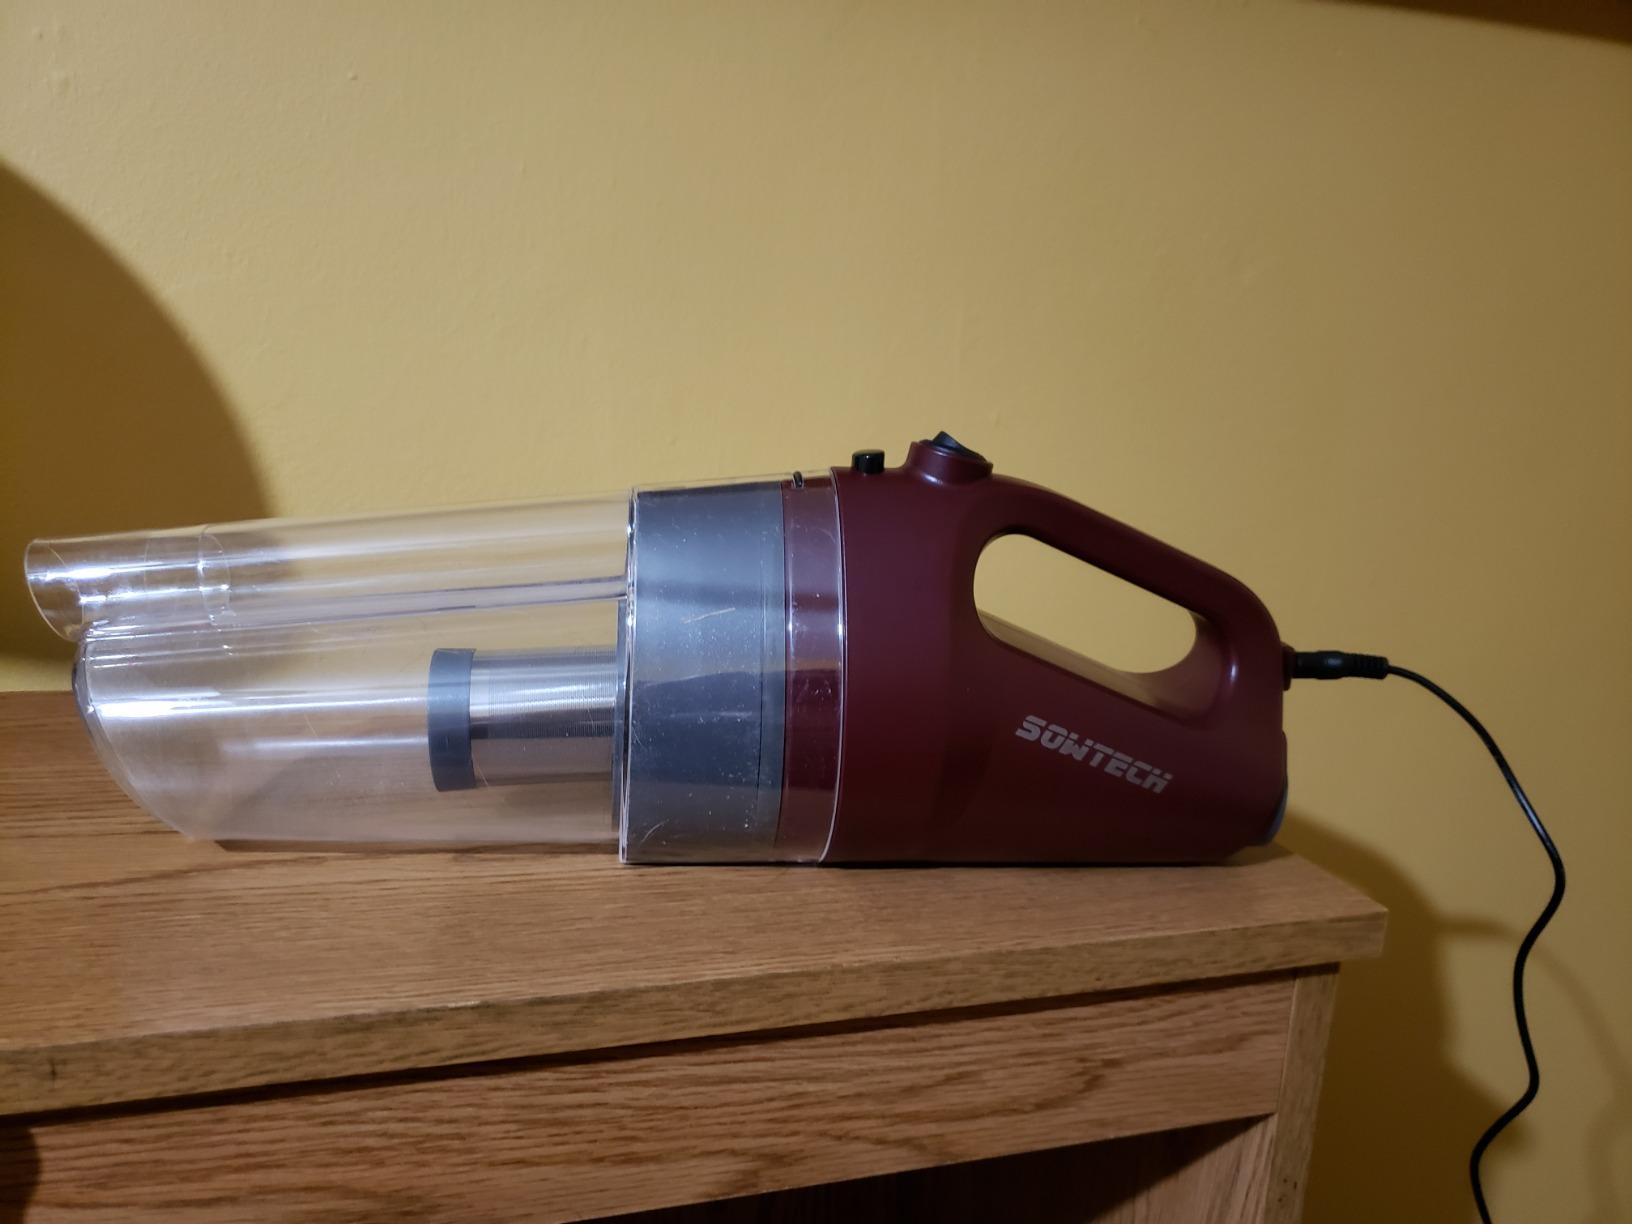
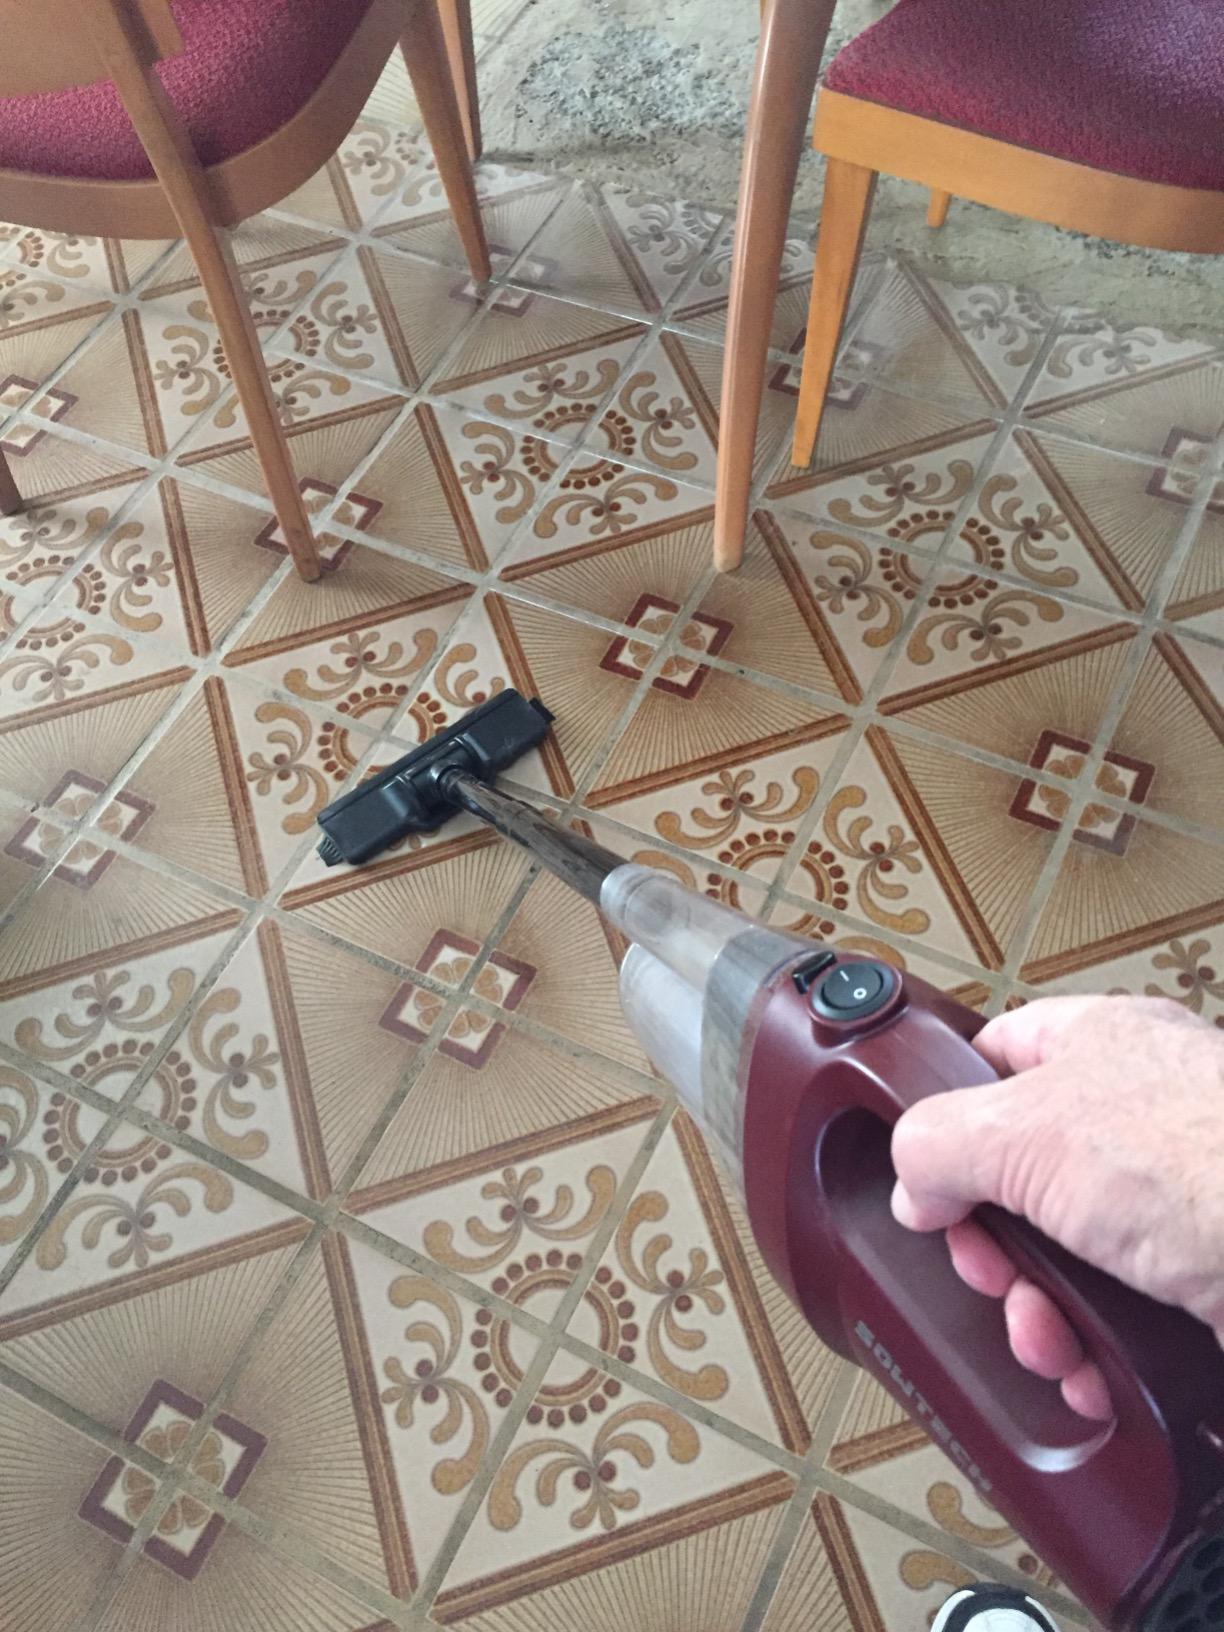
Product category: items_vacuum
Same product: yes